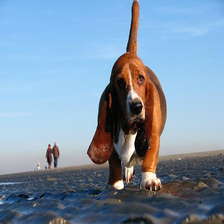
Species: dog
Breed: basset hound